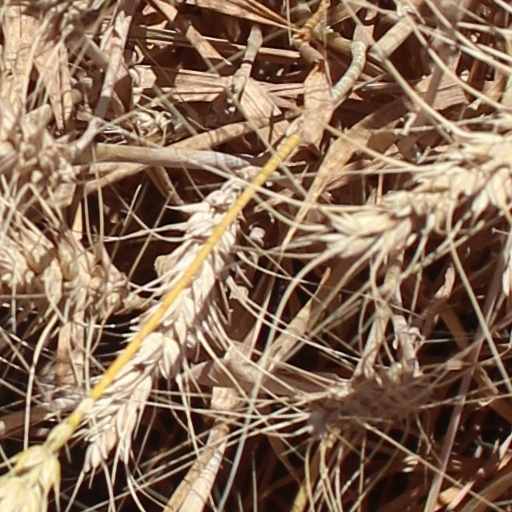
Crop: wheat